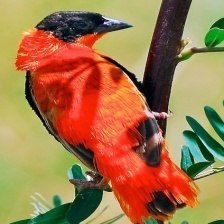
Species: NORTHERN RED BISHOP
Scientific name: EUPLECTES FRANCISCANUS